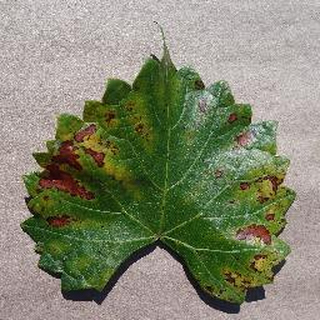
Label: grape_esca_black_measles